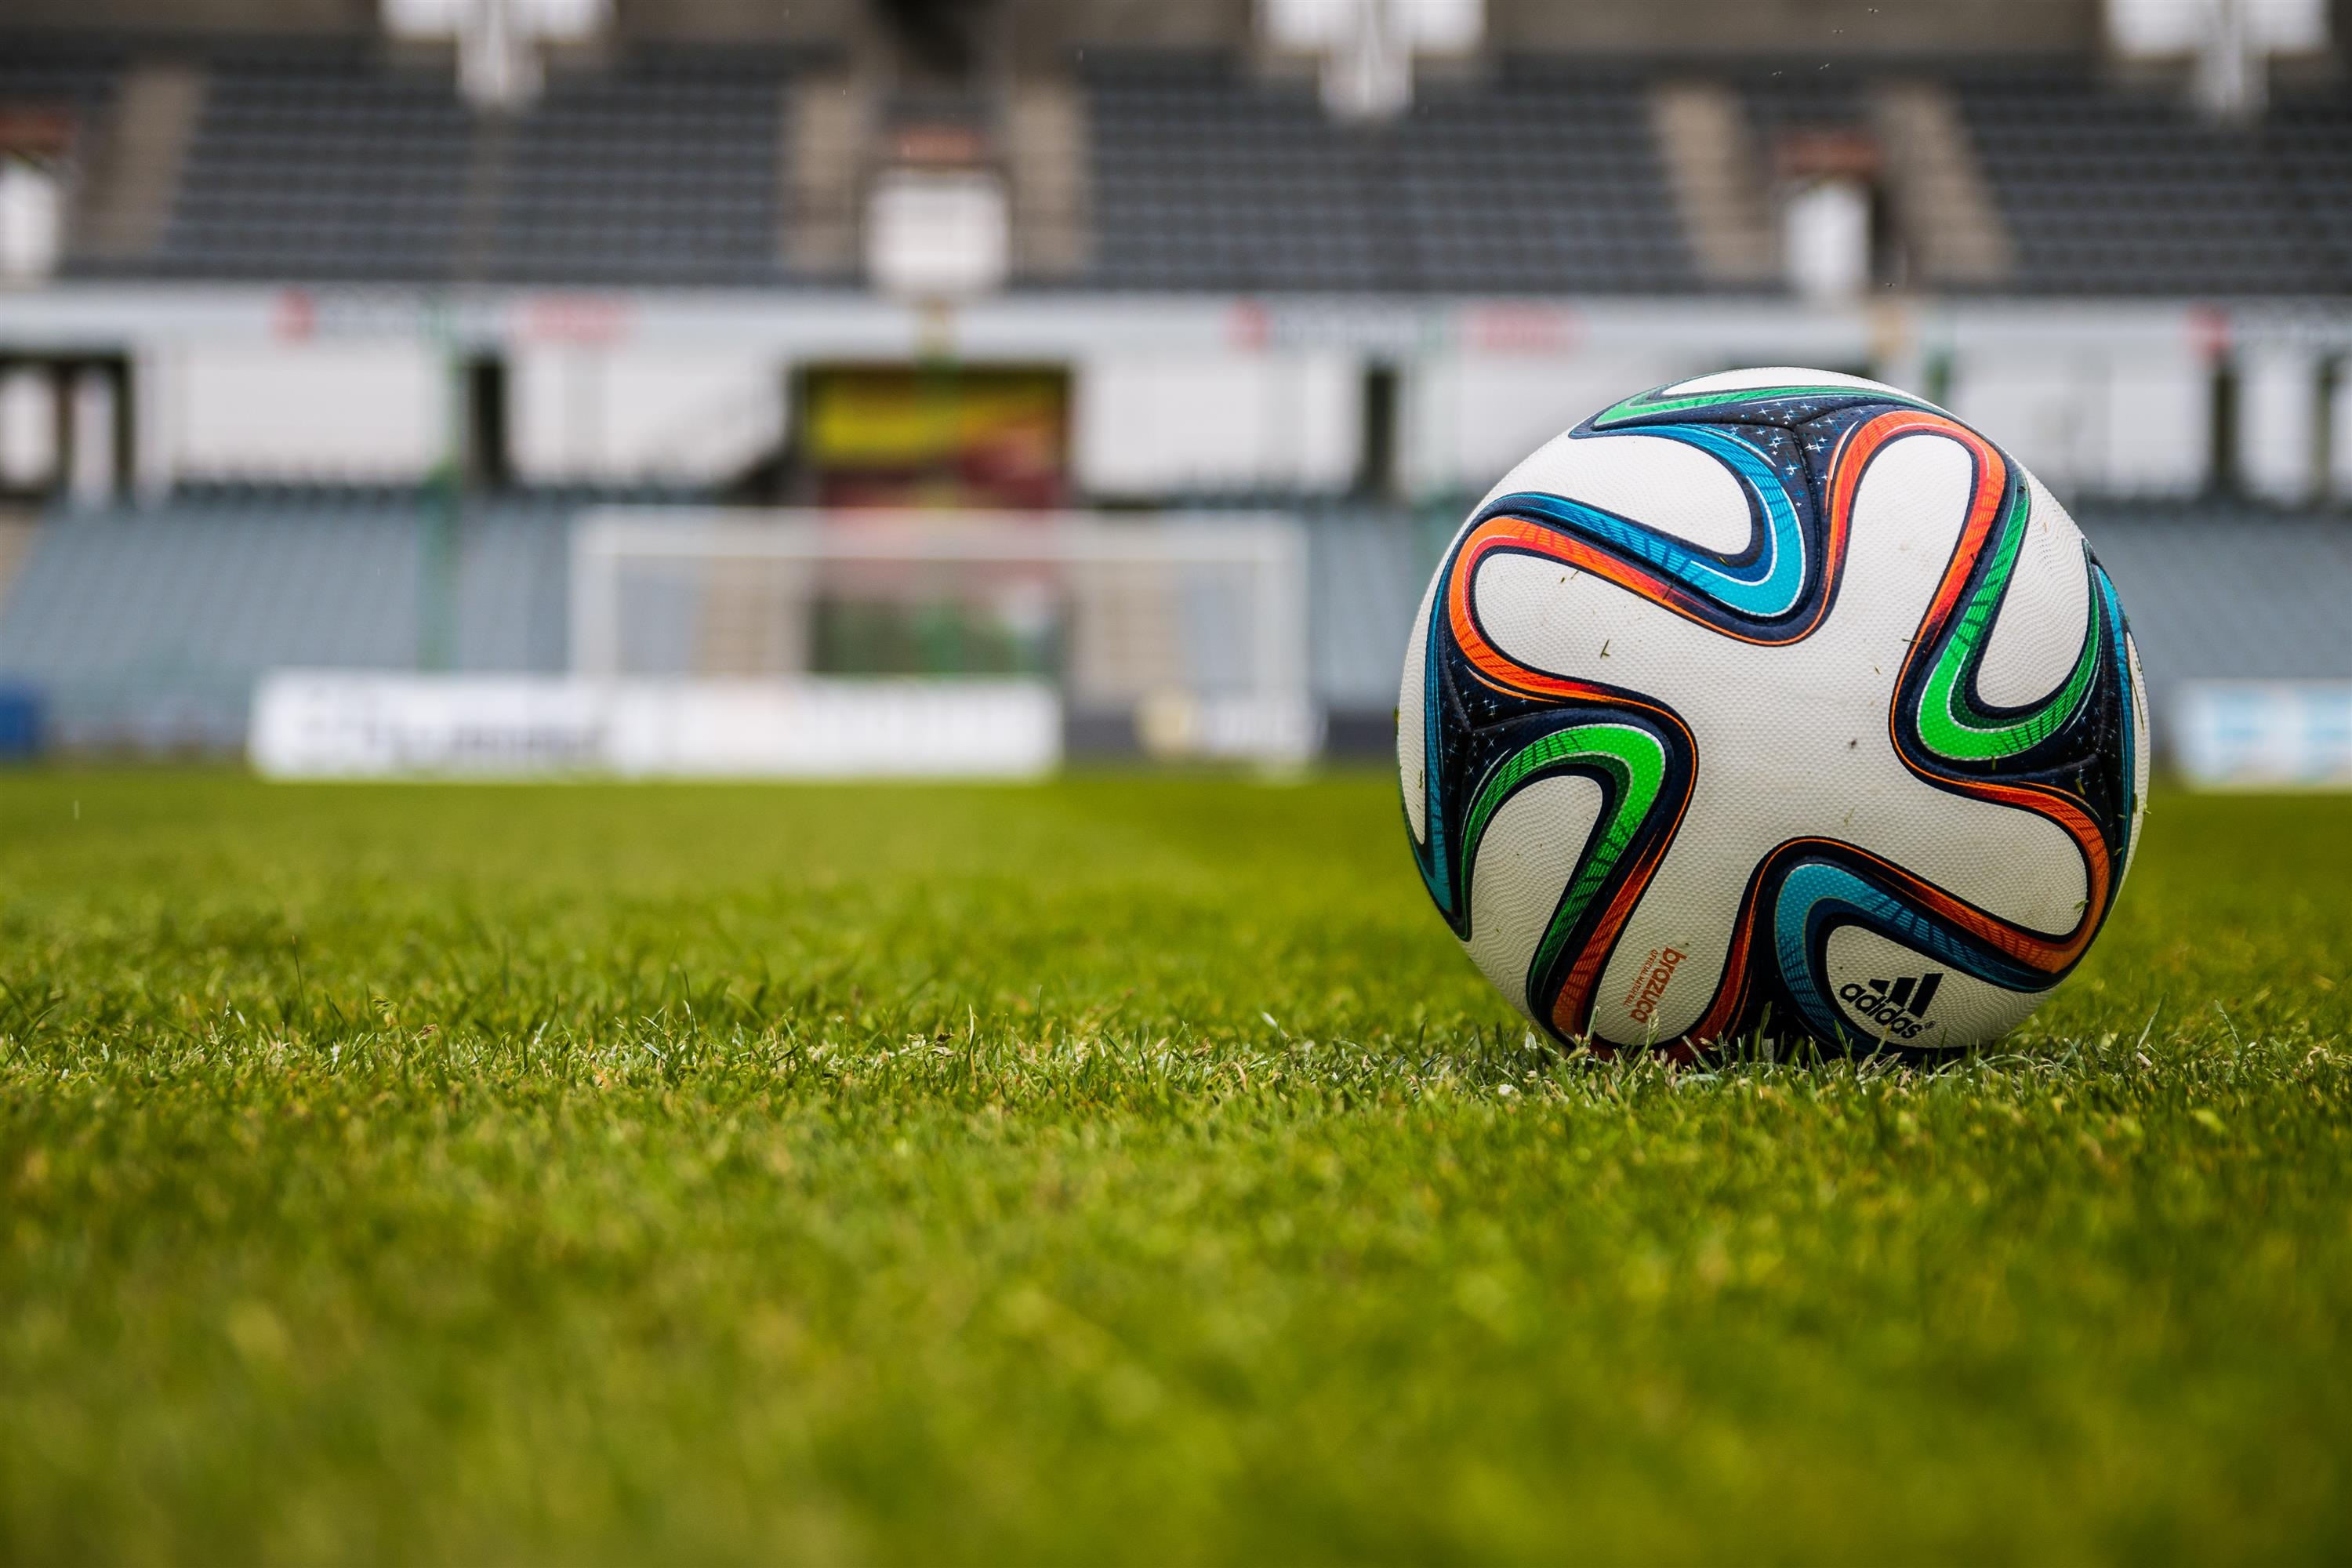
grass, structure, sport, game, green, soccer, football, stadium, player, sports equipment, sports, ball, match, race track, stadion, kick, the pitch, football player, the ball, sport venue